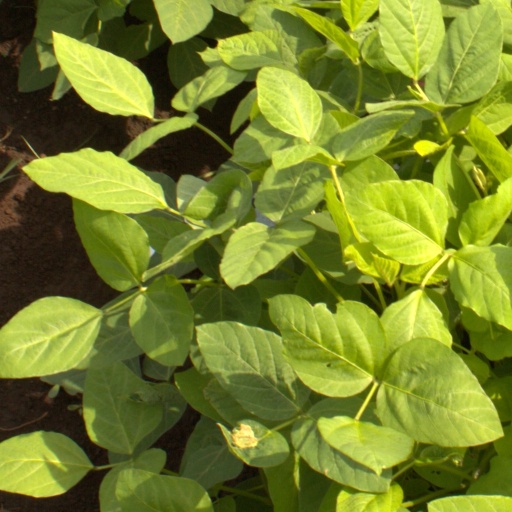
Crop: soybean